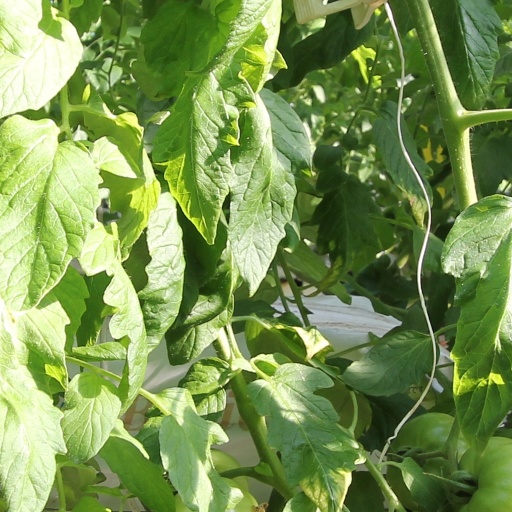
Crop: tomato